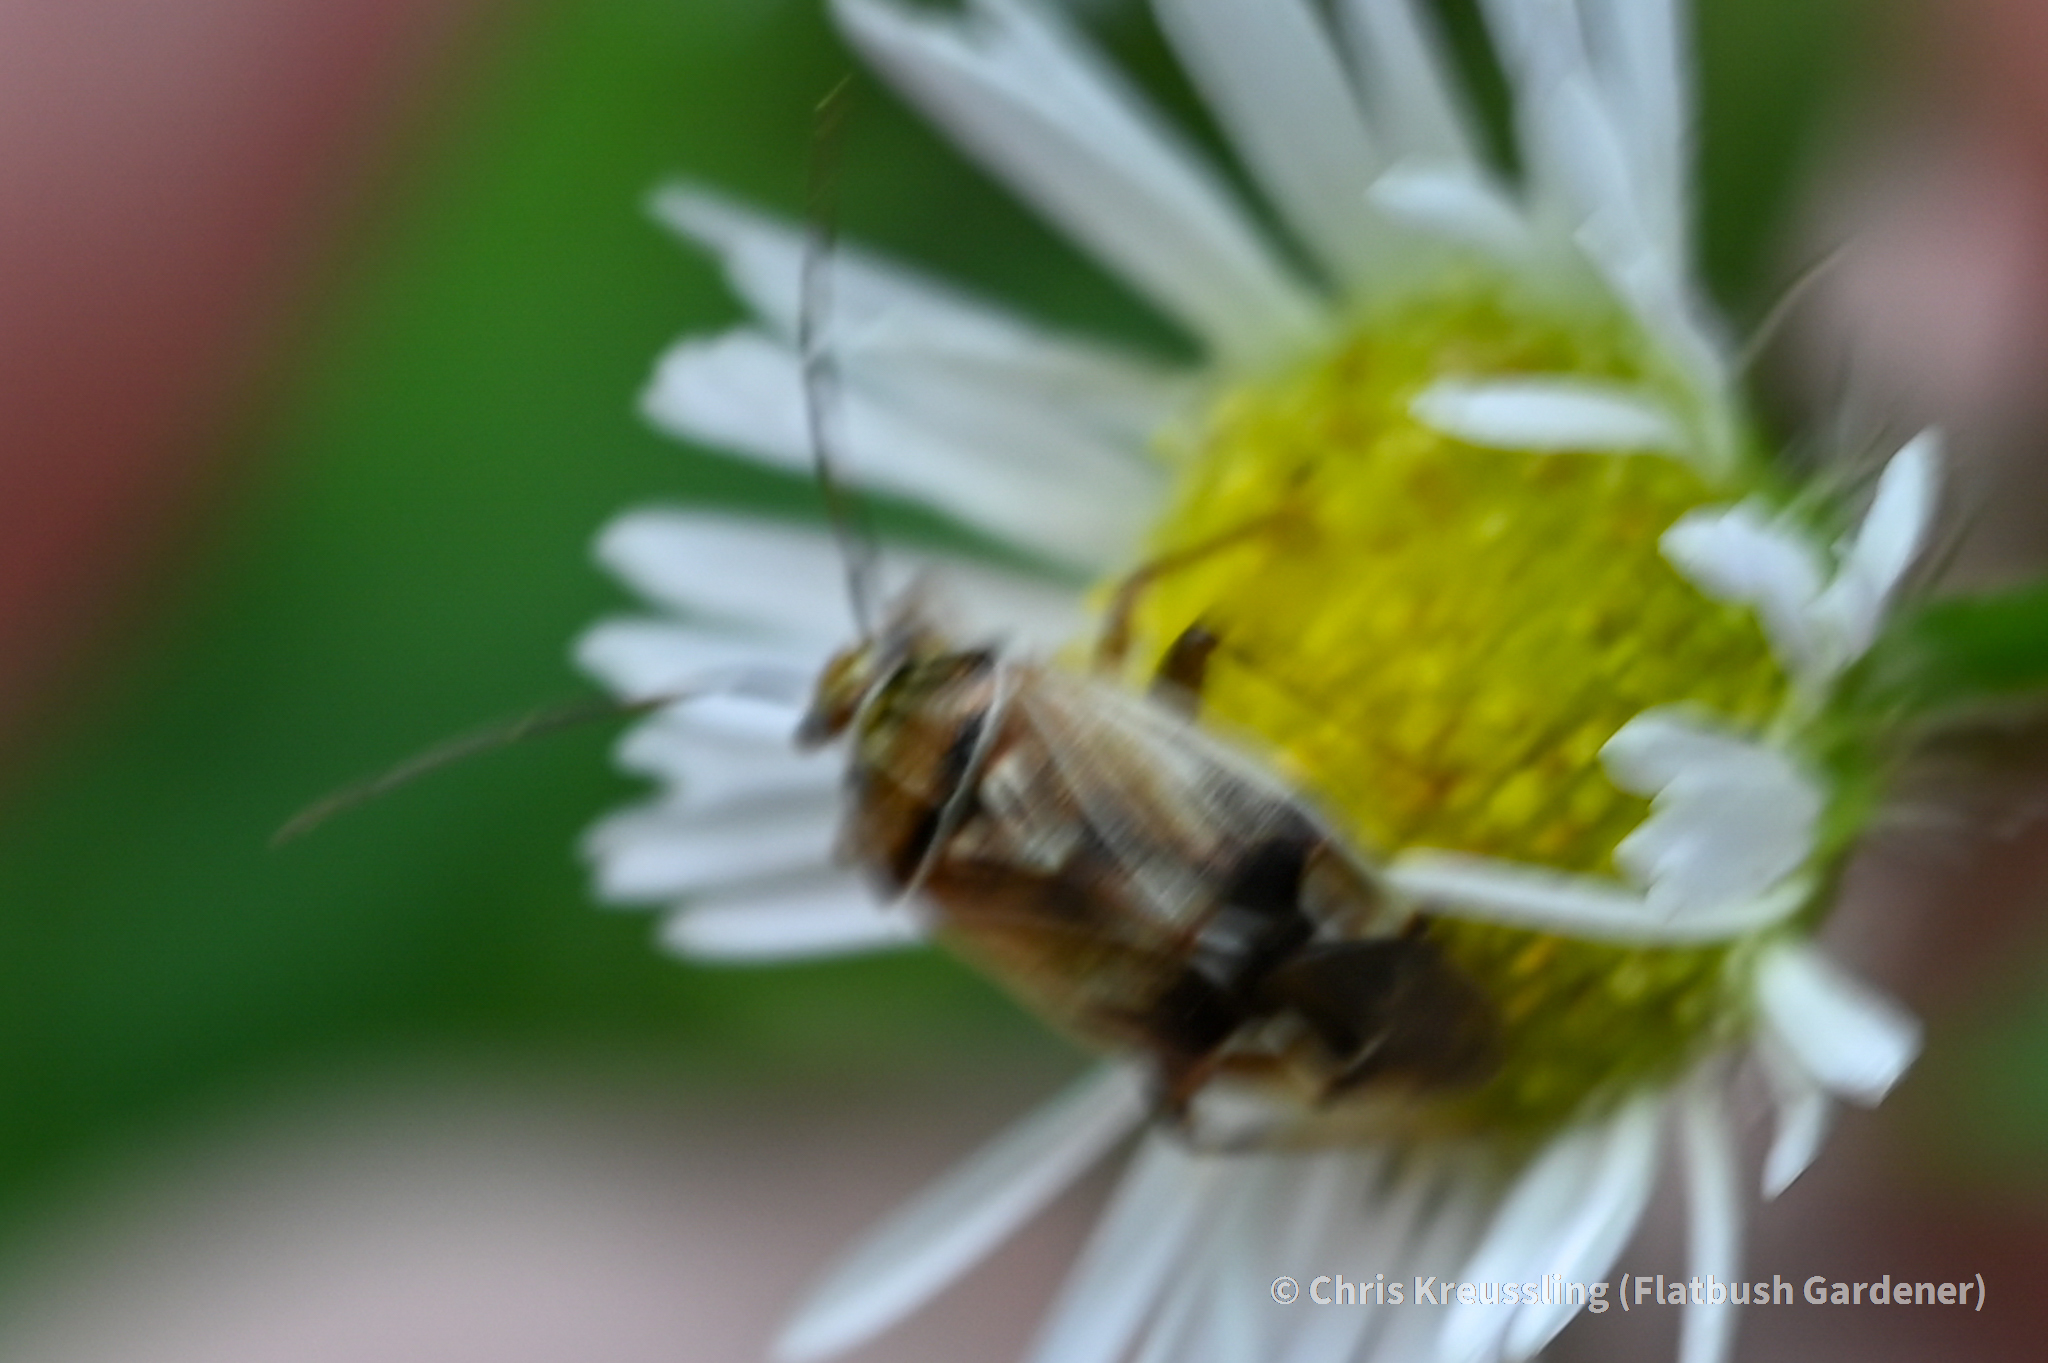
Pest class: lygus_bug